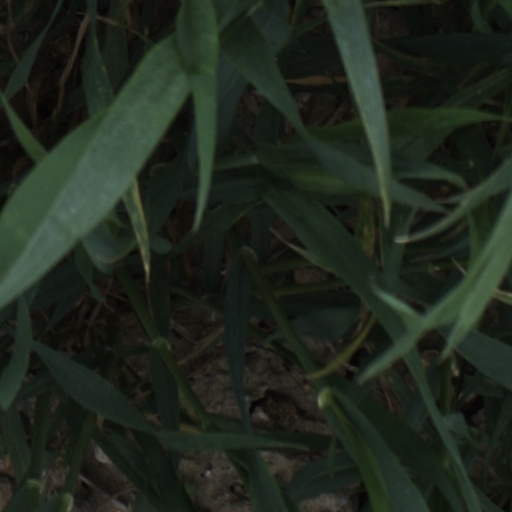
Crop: wheat